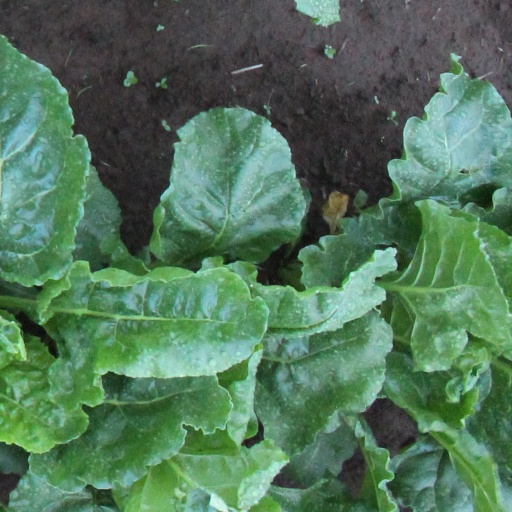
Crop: sugar beet